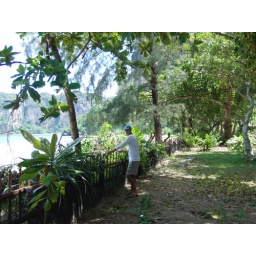
checking out the beach by our house